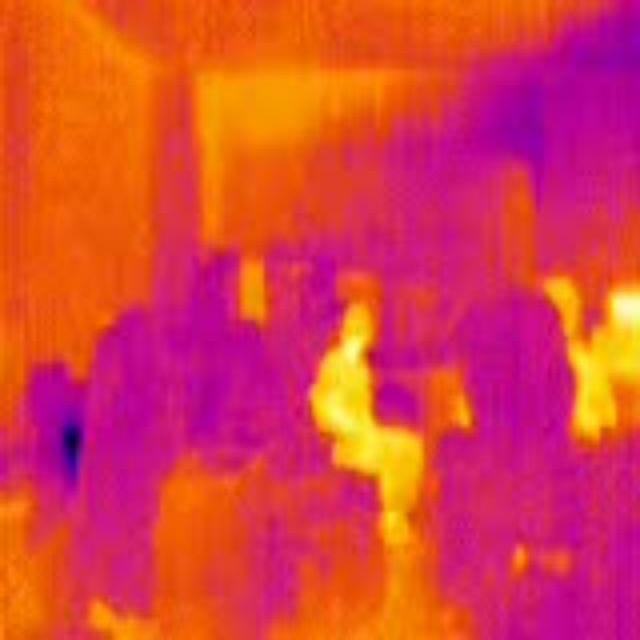
Detected objects:
label: person
label: person